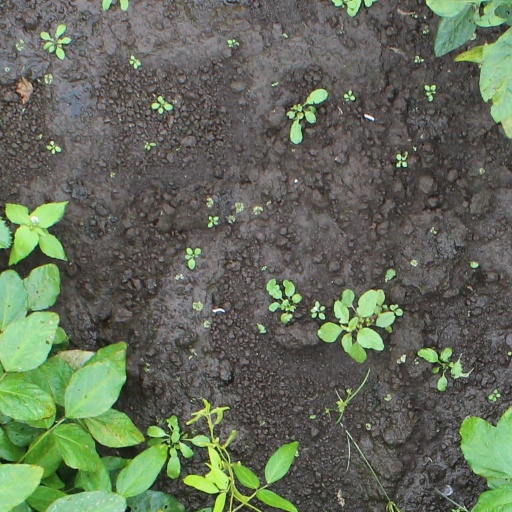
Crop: soybean